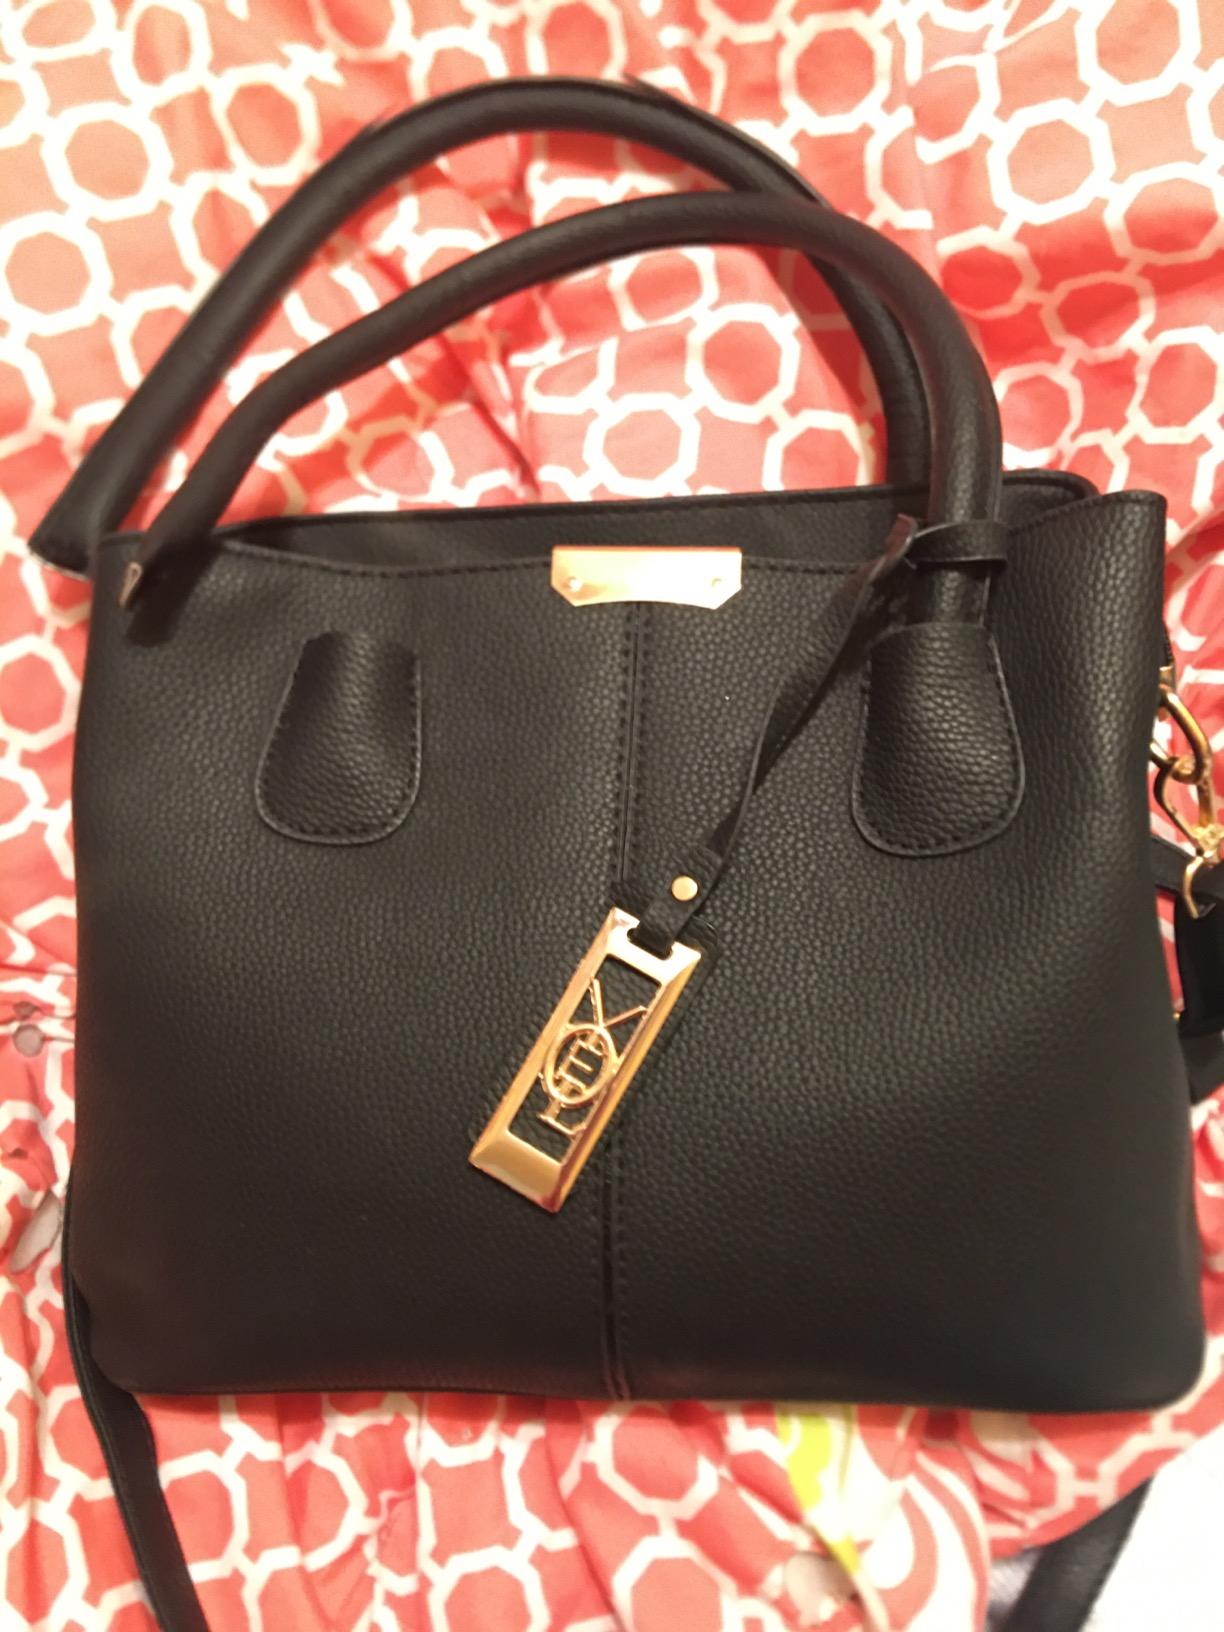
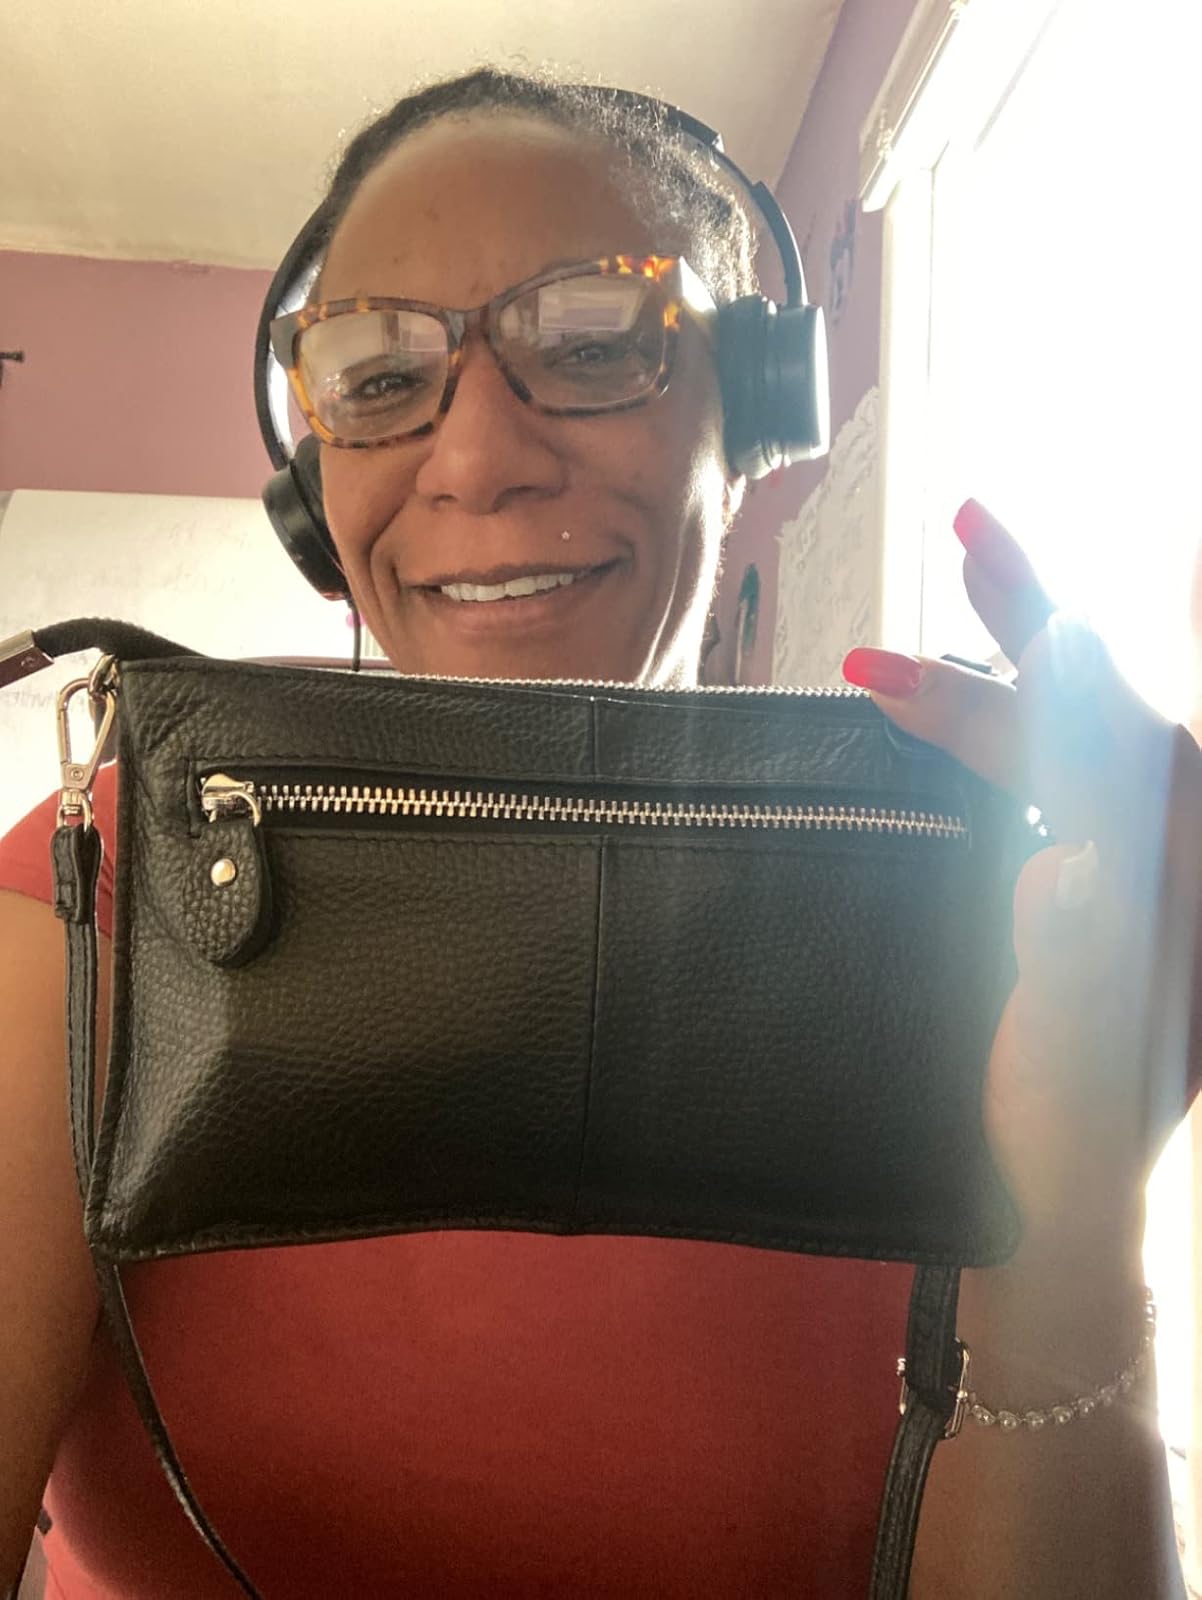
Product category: accessories_handbag
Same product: no